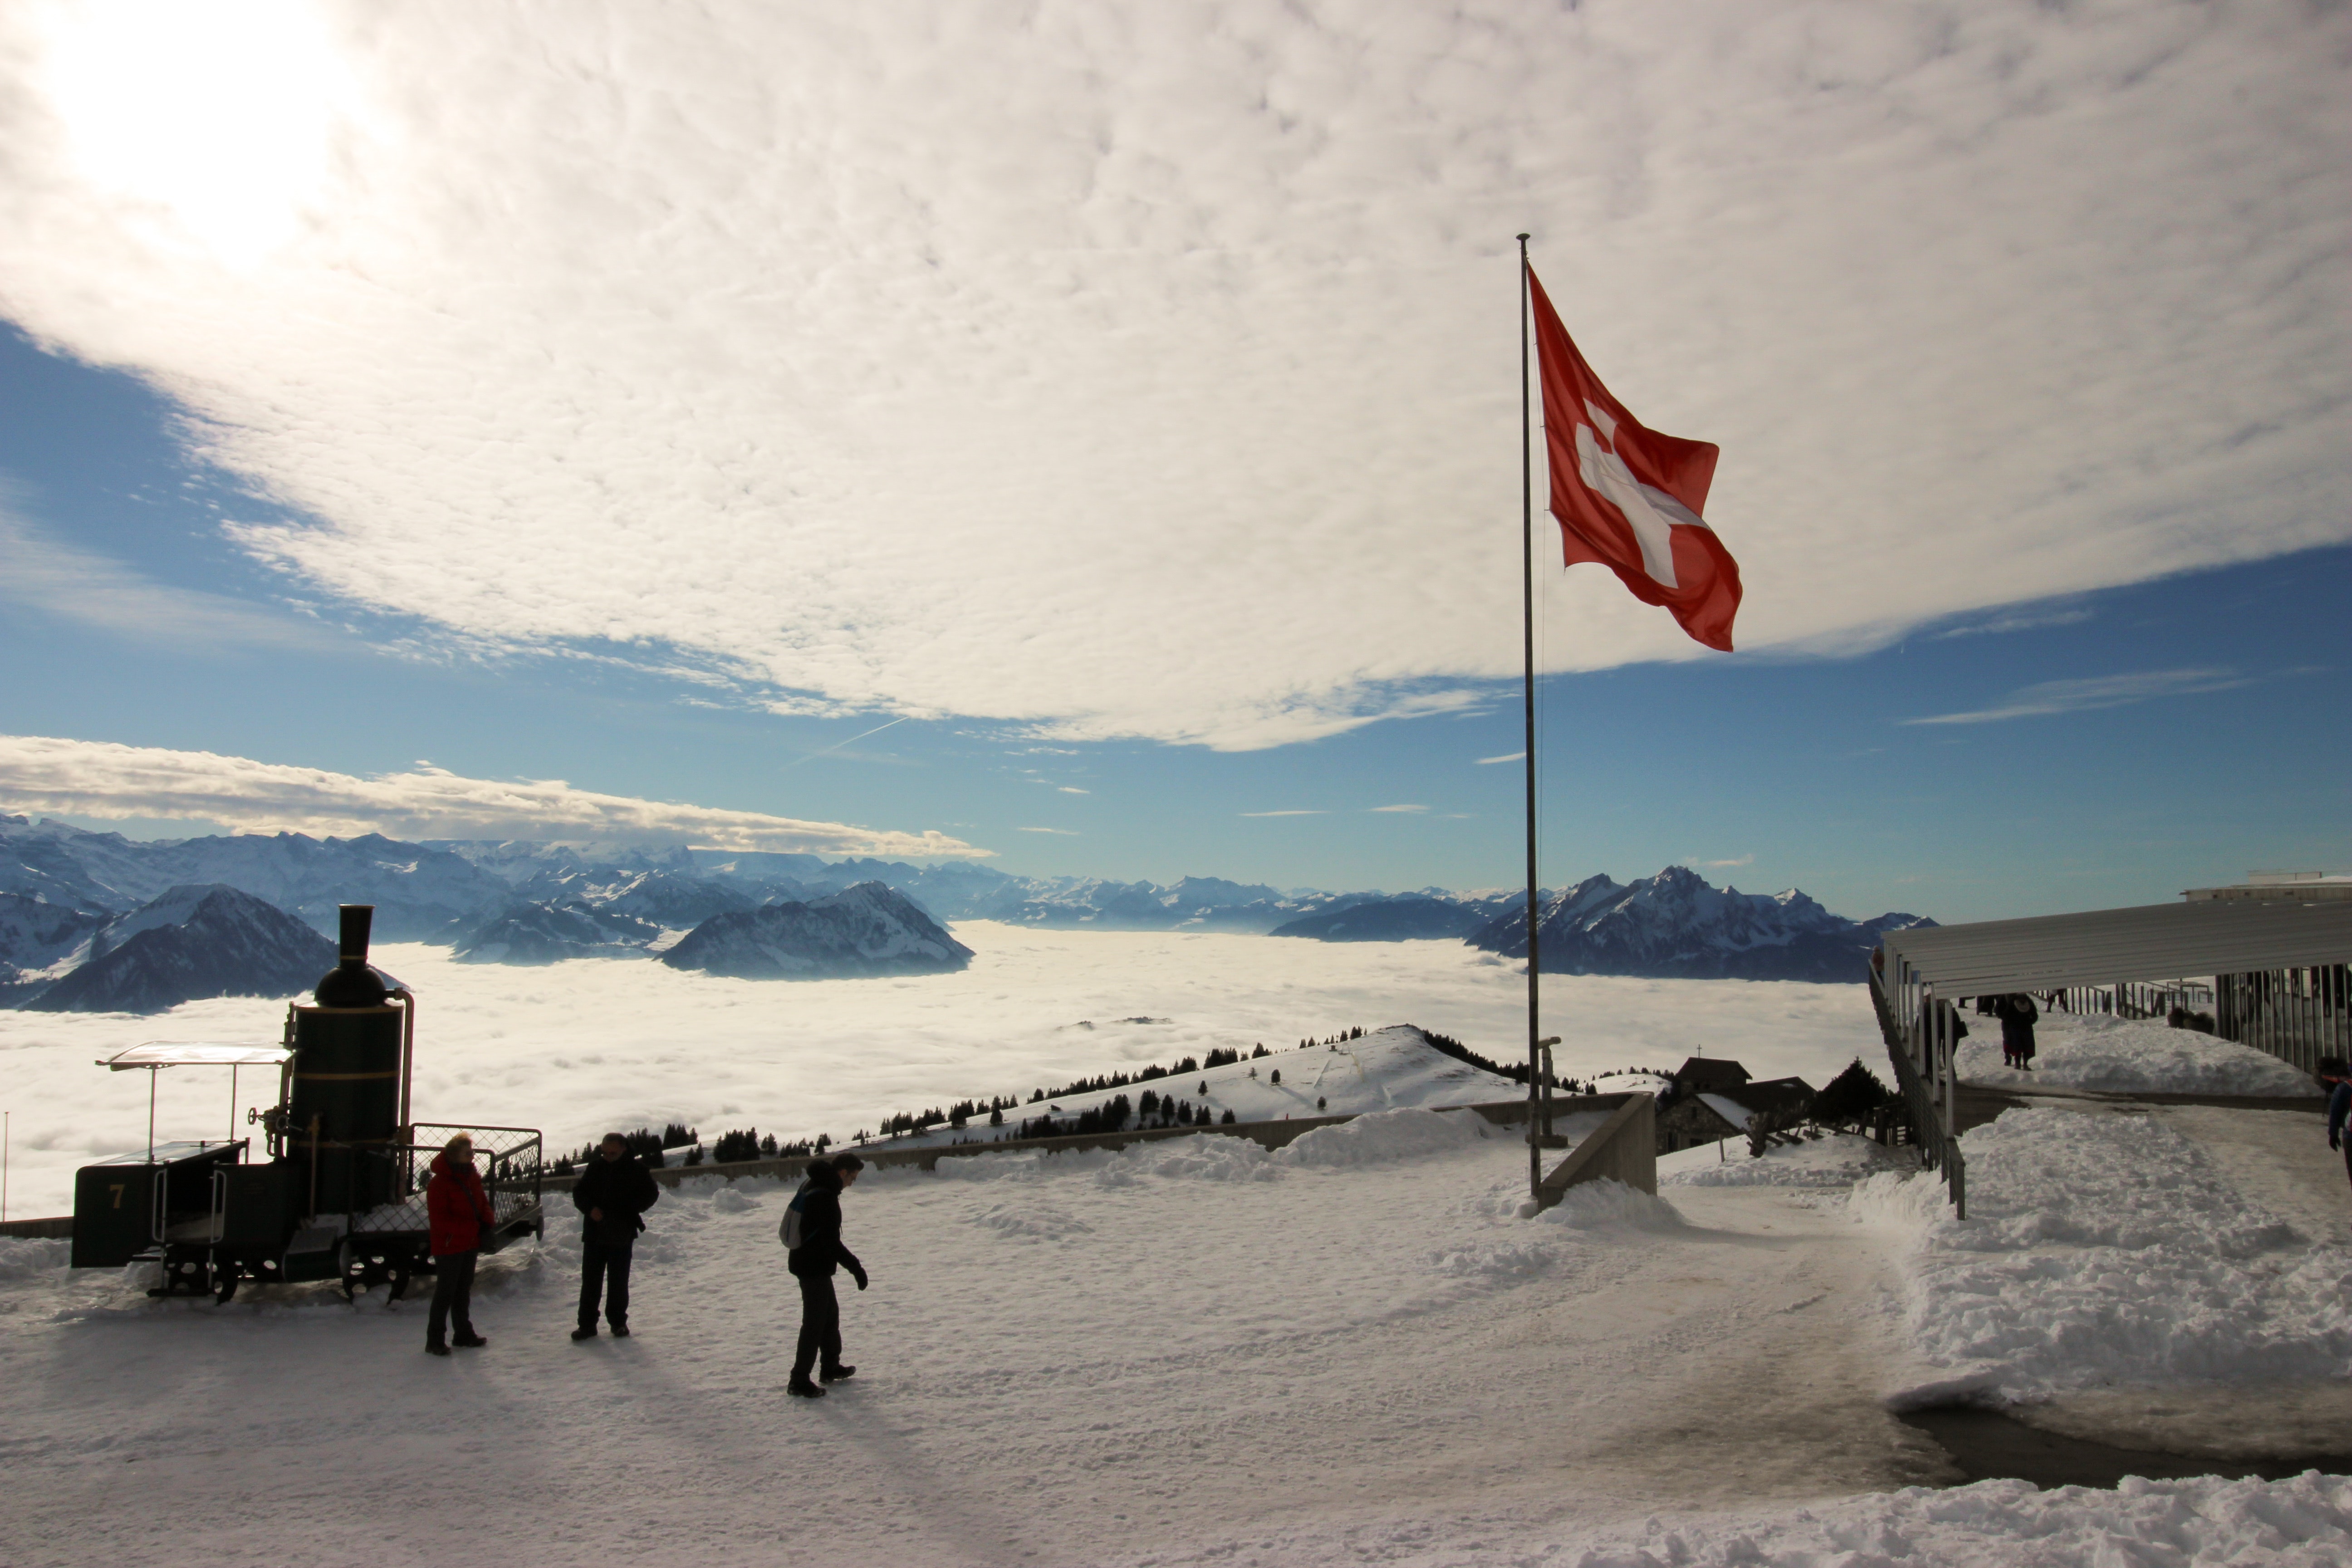
flag, snow, winter, sky, ice, arctic, freezing, tourism, cloud, ice cap, sea, vacation, red flag